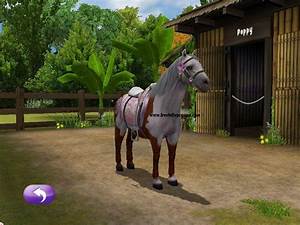
Label: cavallo